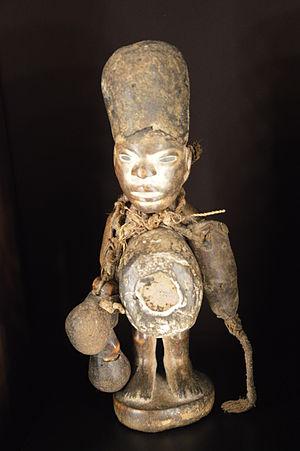
Statuette protectrice nkisi. Population Kongo. Congo, côte de Loango. 19e siècle. Bois, terre, miroir, cordelette, pigments, kaolin. Inv